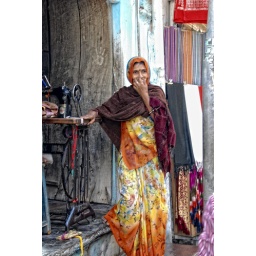
She operates the sewing machine in her street front shop. This is quite common in many villages.